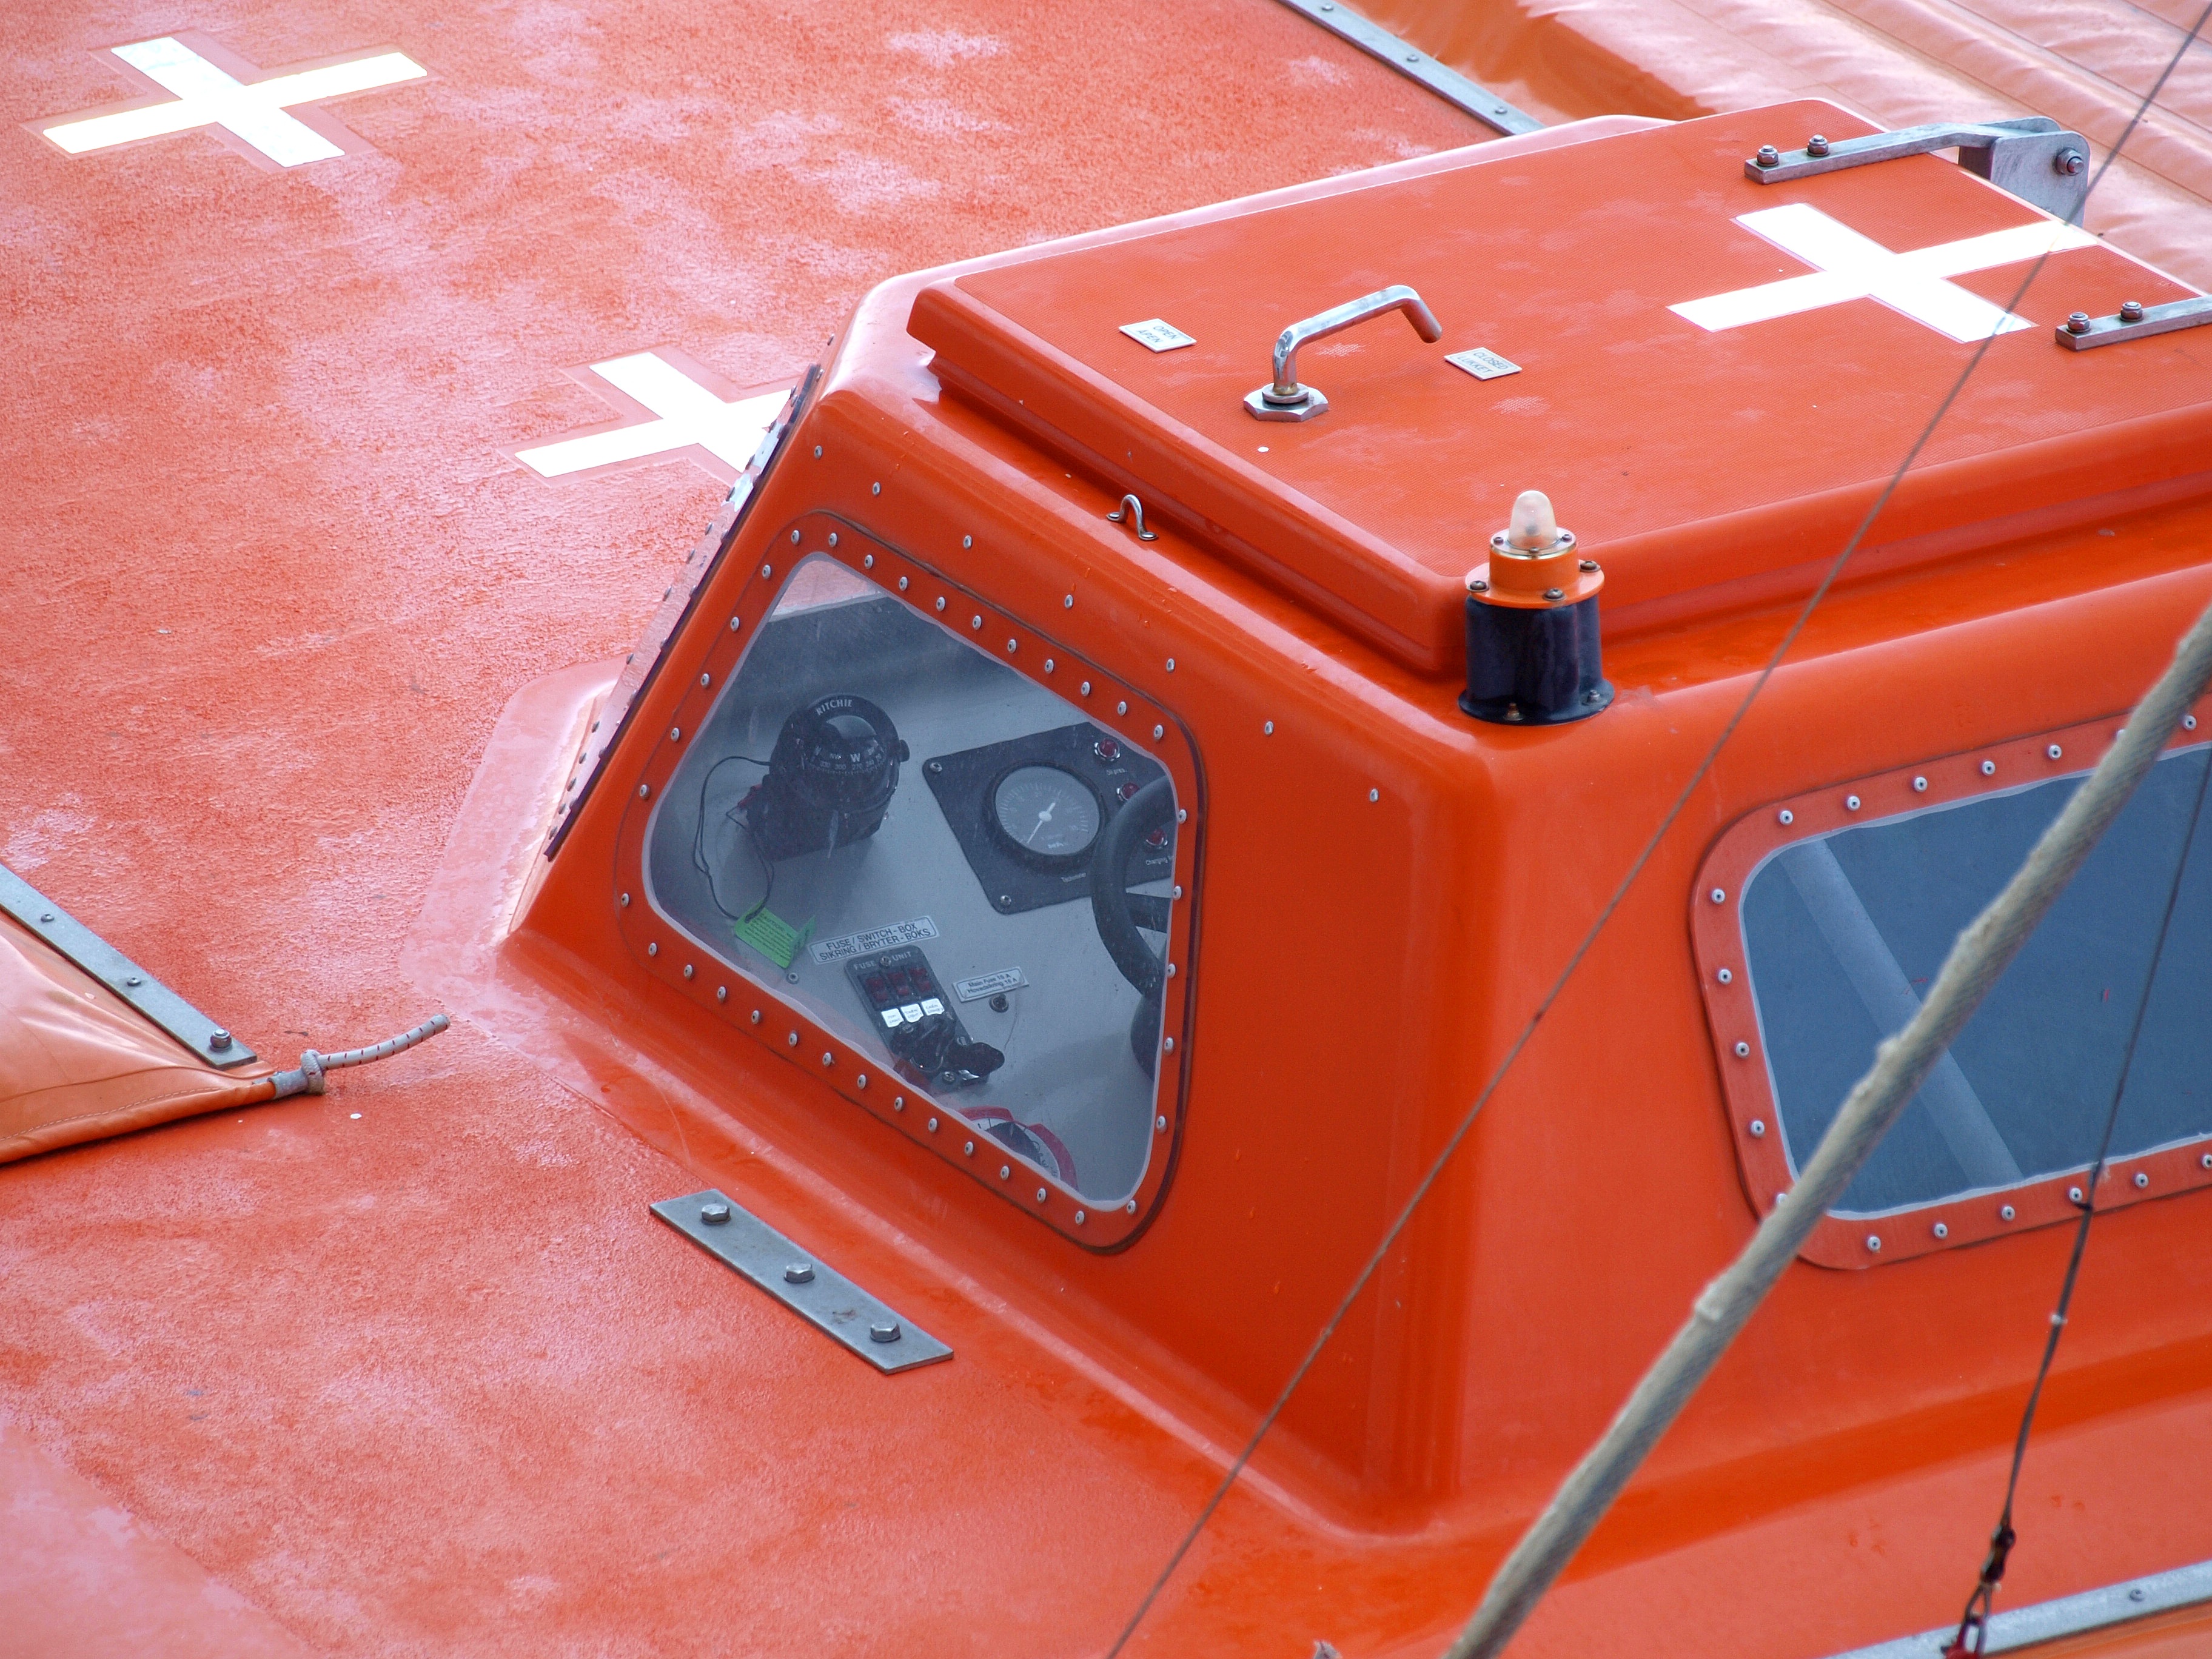
car, ship, red, vehicle, equipment, bumper, lifeboat, rescue, automotive exterior, free fall lifeboat, ship equipment